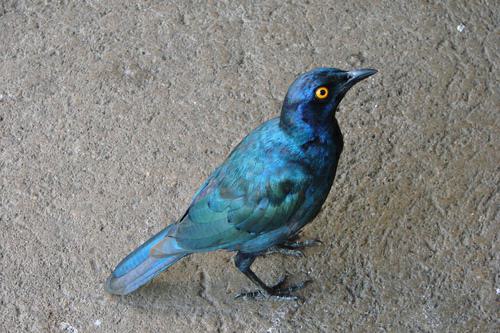
A photo of a cape glossy starling